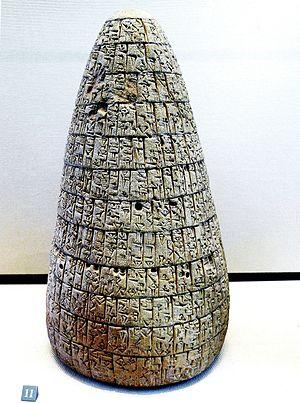
Cône historique d'Urukagina (ou Uru-KA-gina) relatant les réformes de ce prince contre les abus des jours anciens.
Le sumérien est une langue morte qui était parlée dans l'Antiquité en Basse Mésopotamie. Elle est ainsi la langue parlée à Sumer aux IVᵉ et IIIᵉ millénaires av. J.-C.
Urukagina, ou Uruinimgina, est un roi de Lagash, qui a régné à partir du milieu du XXIVᵉ siècle av. J.-C..